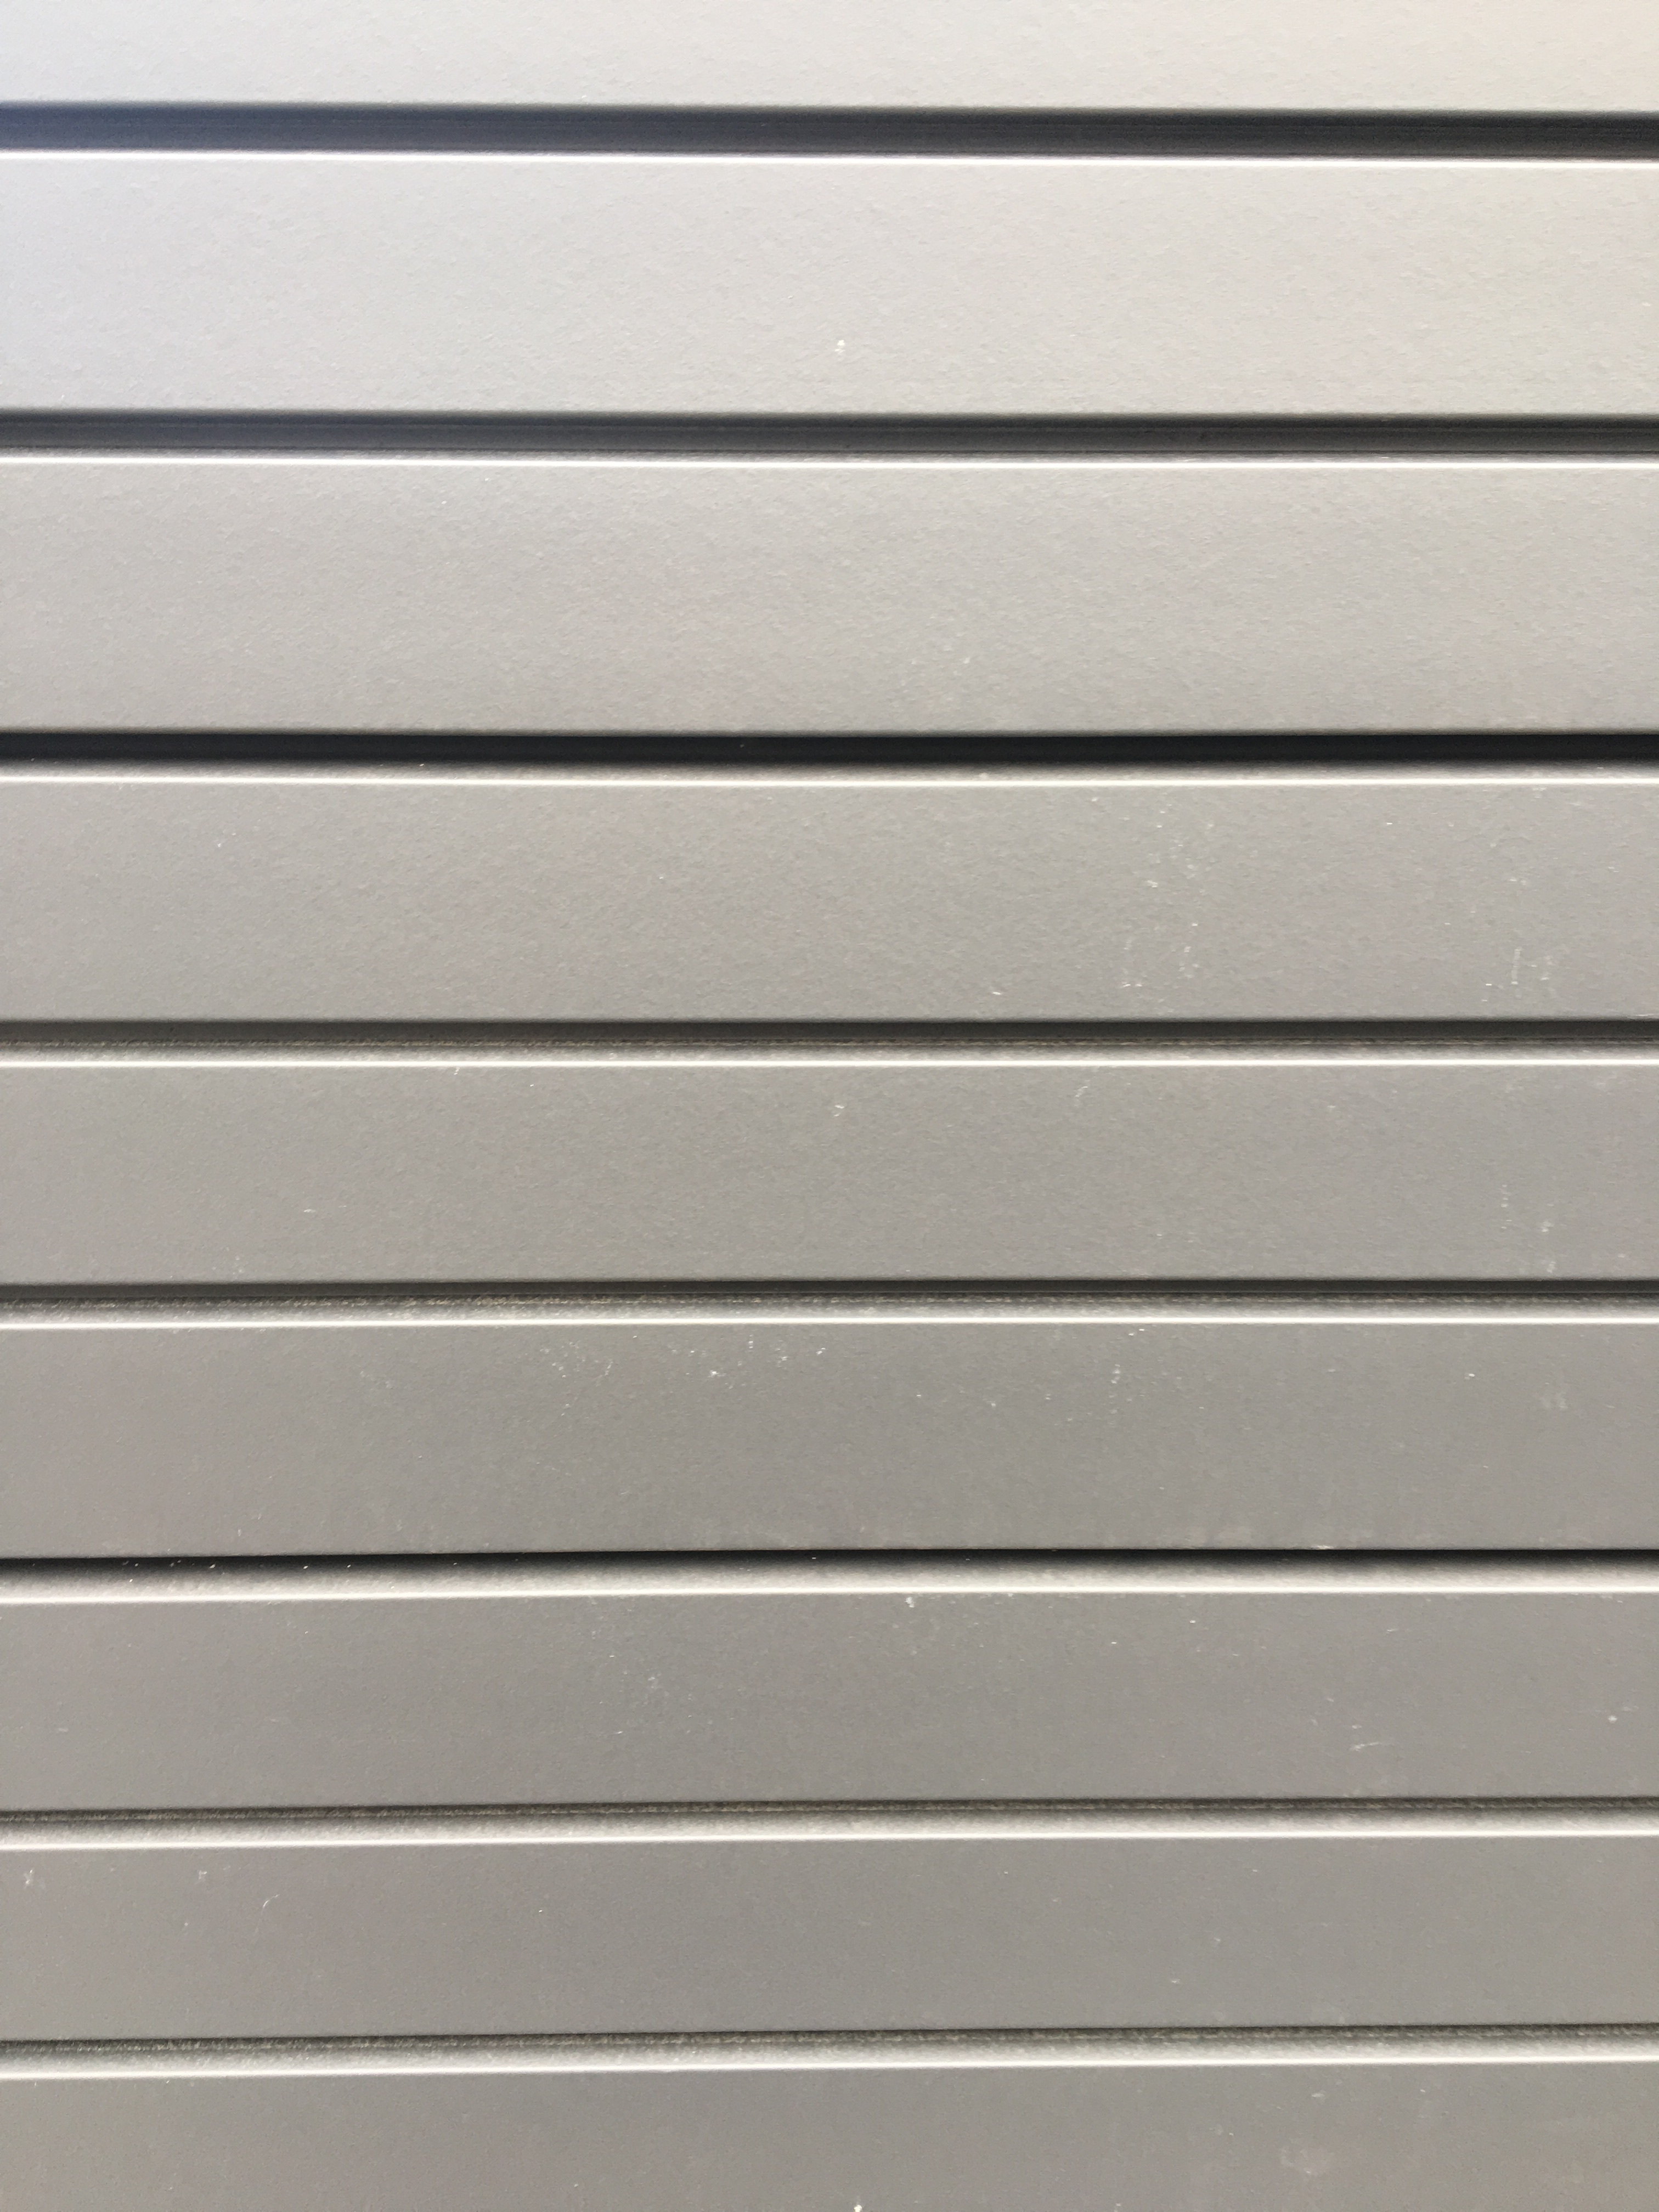
architecture, structure, wood, white, floor, wall, ceiling, pattern, line, metal, tile, door, material, interior design, grey, silver, hardwood, stripes, window blind, molding, siding, flooring, garage door, automotive exterior, window covering, window treatment, wood stain